Captain of industry

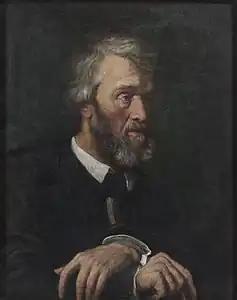
Thomas Carlyle by George Frederic Watts, 1868

In the 19th century, a captain of industry was a business leader whose means of amassing a personal fortune contributed positively to the country in some way. This may have been through increased productivity, expansion of markets, providing more jobs, or acts of philanthropy. This characterization contrasts with that of the robber baron, a business leader using political means to achieve personal ends.